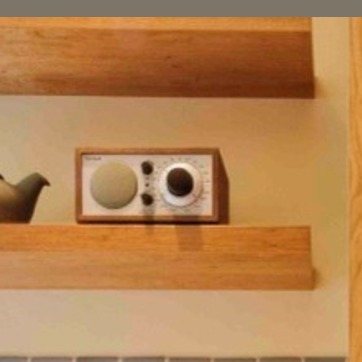
Material: plastic